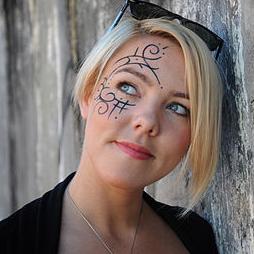
Age: 26